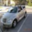
Label: automobile